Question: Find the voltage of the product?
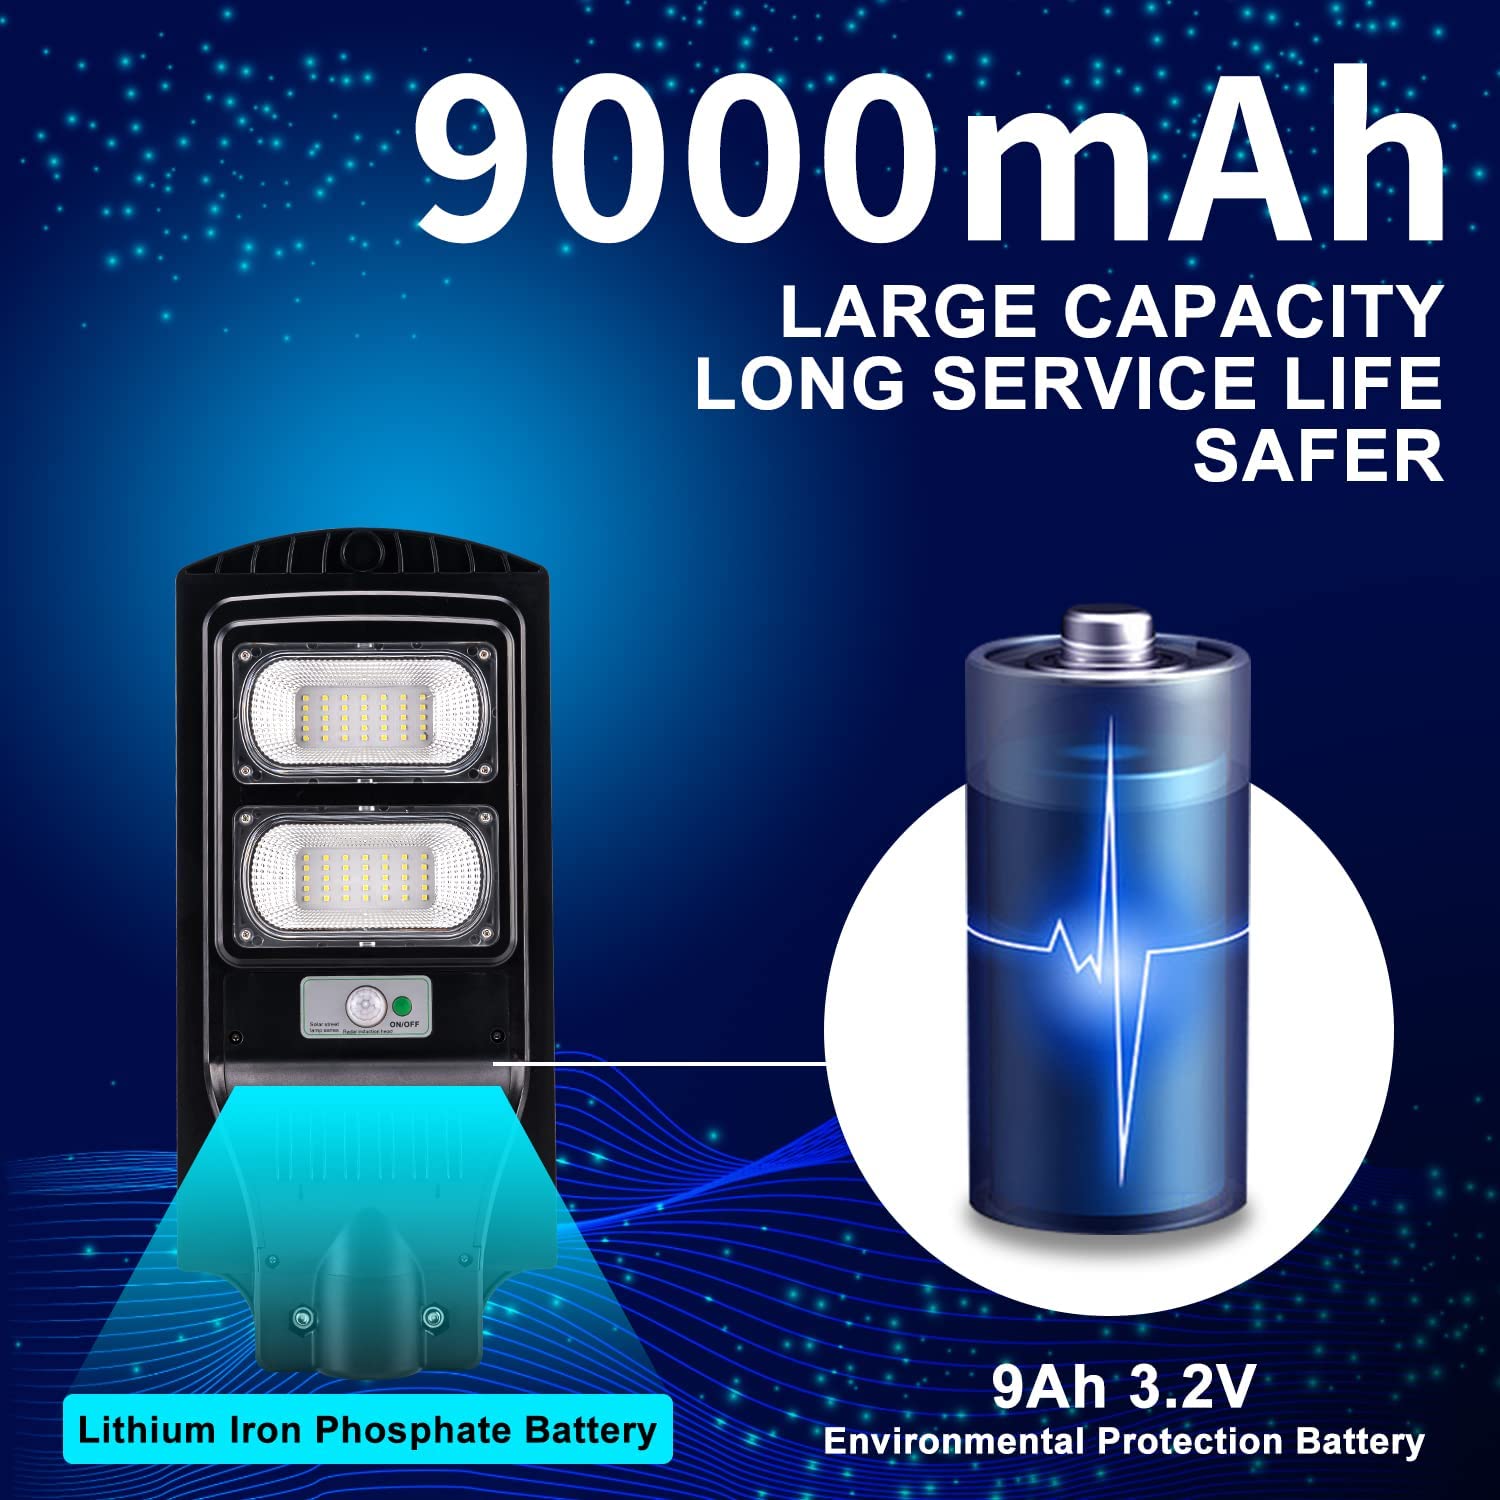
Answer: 3.2 volt